The Florentine Dagger

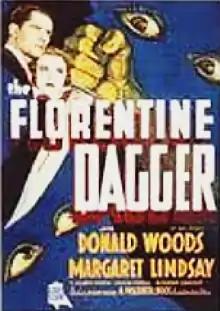
theatrical release poster

The Florentine Dagger is a 1935 American film noir mystery film directed by Robert Florey.